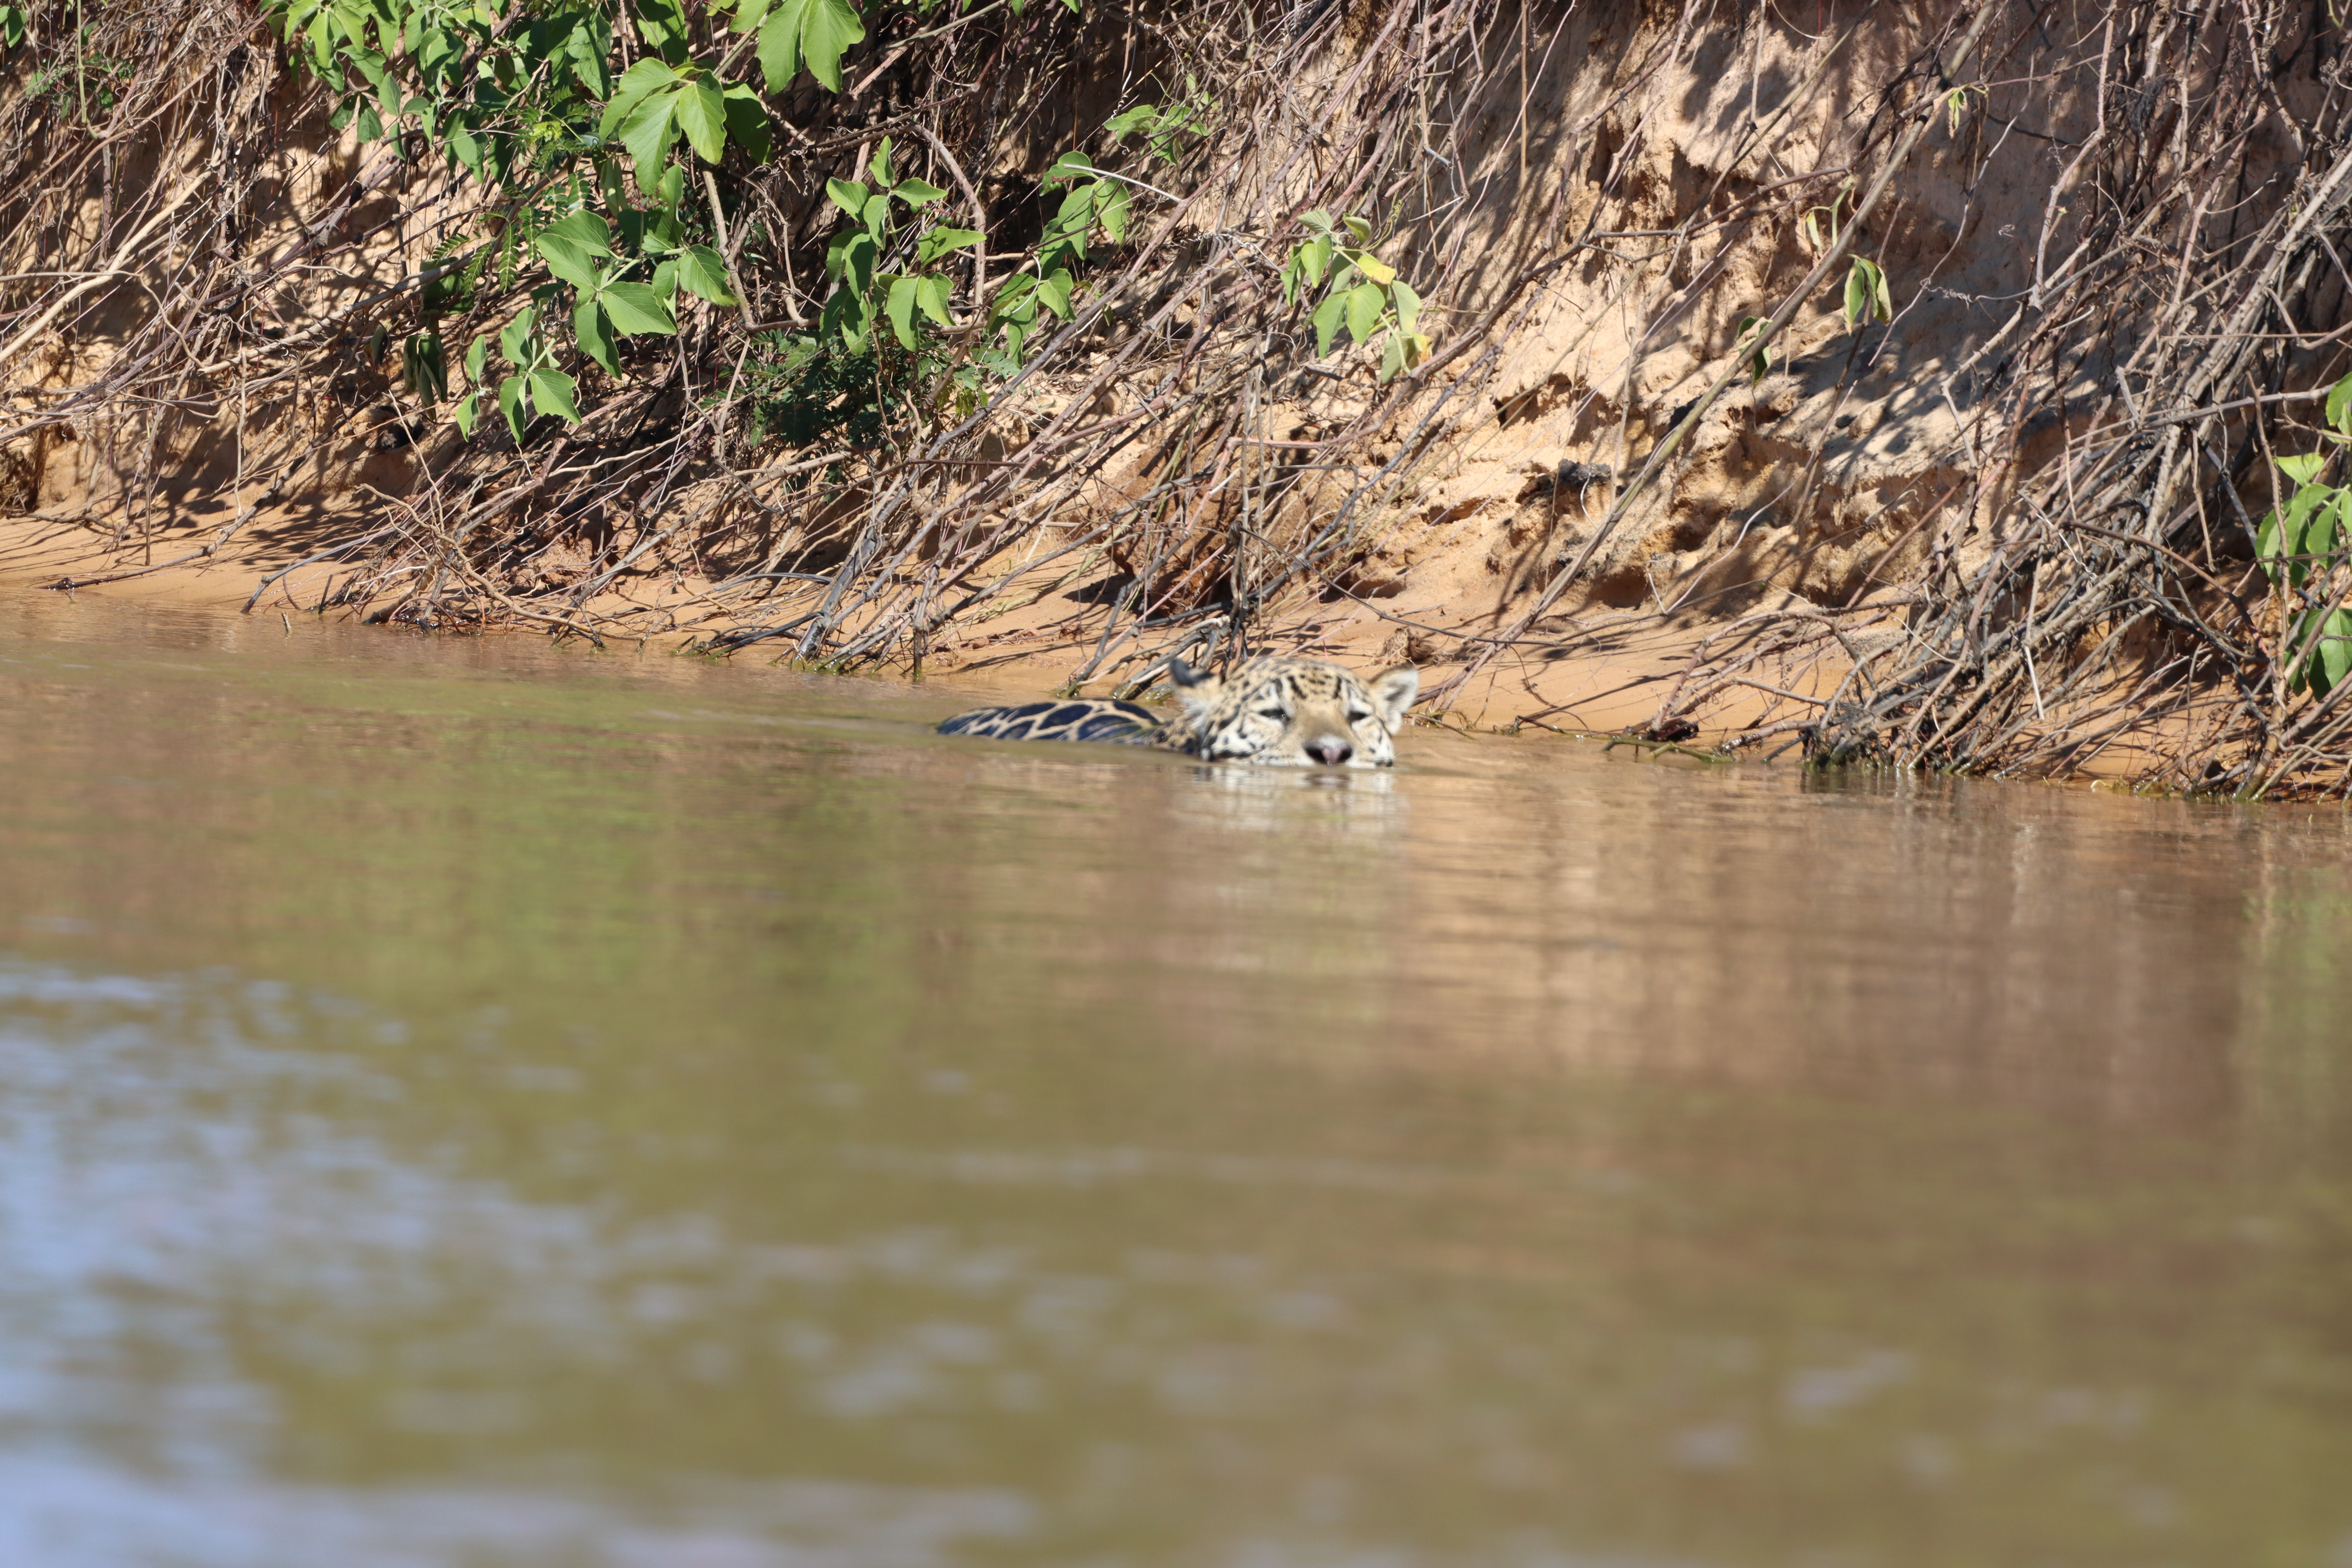
Jaguar: Ti